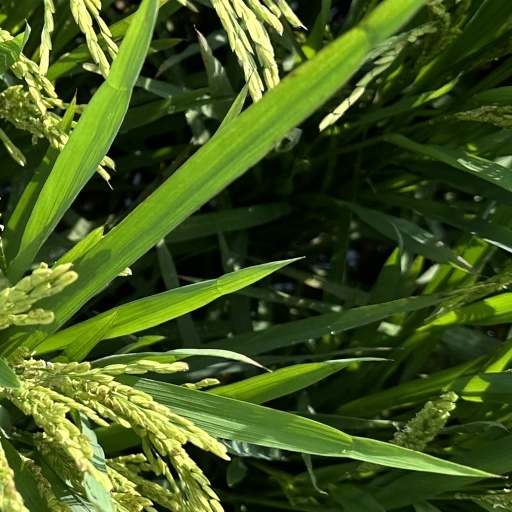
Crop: rice